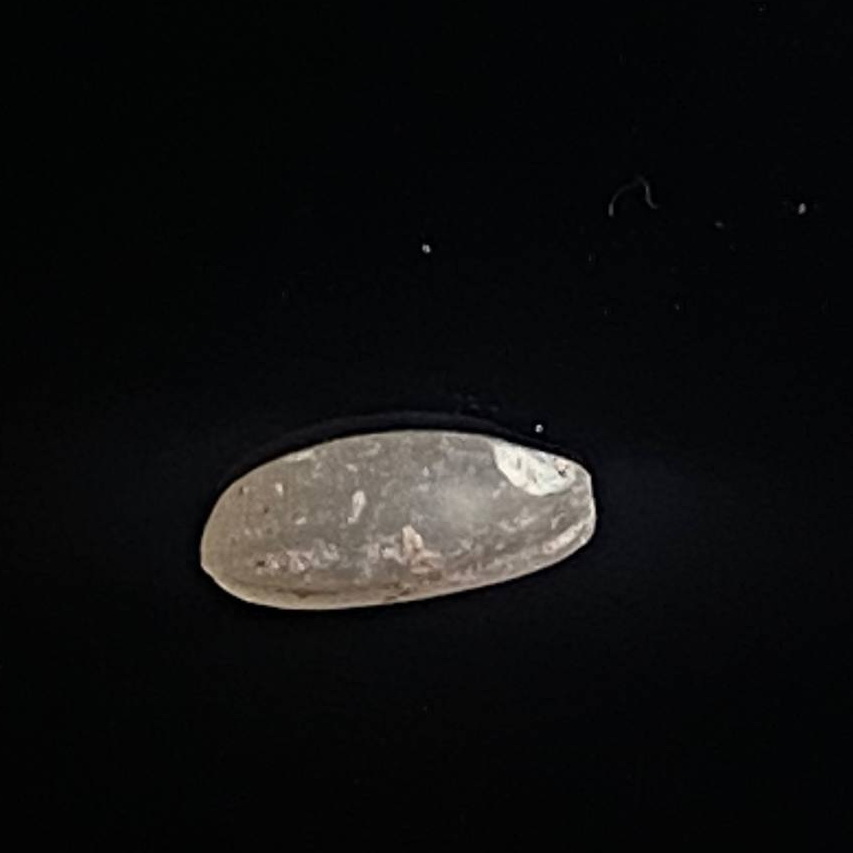
Rice variety: Amon